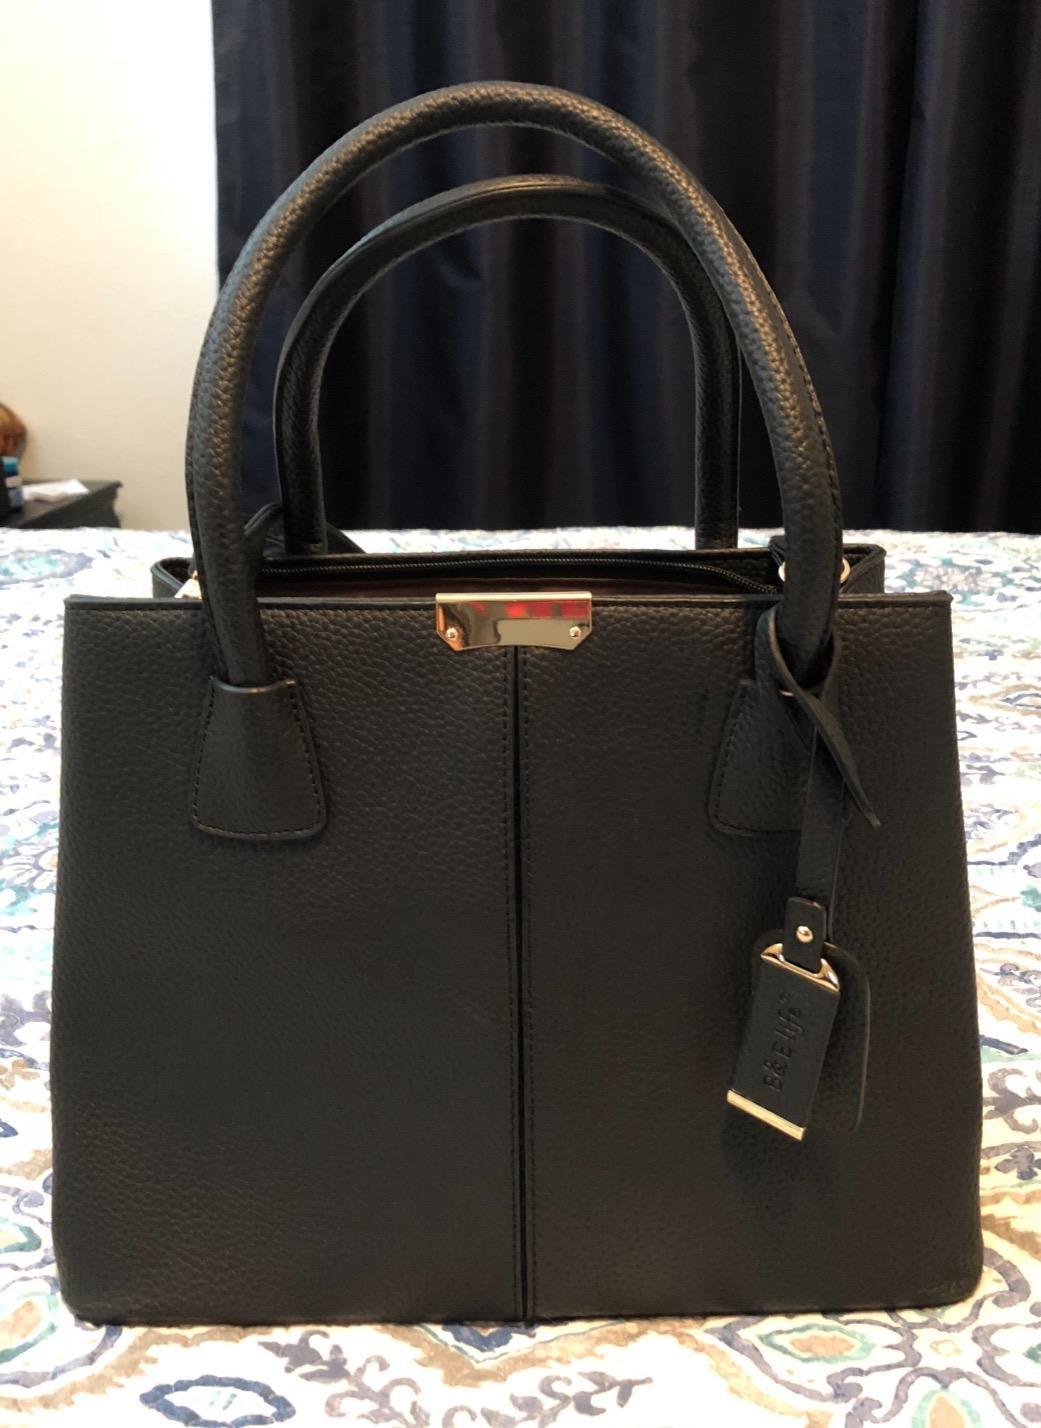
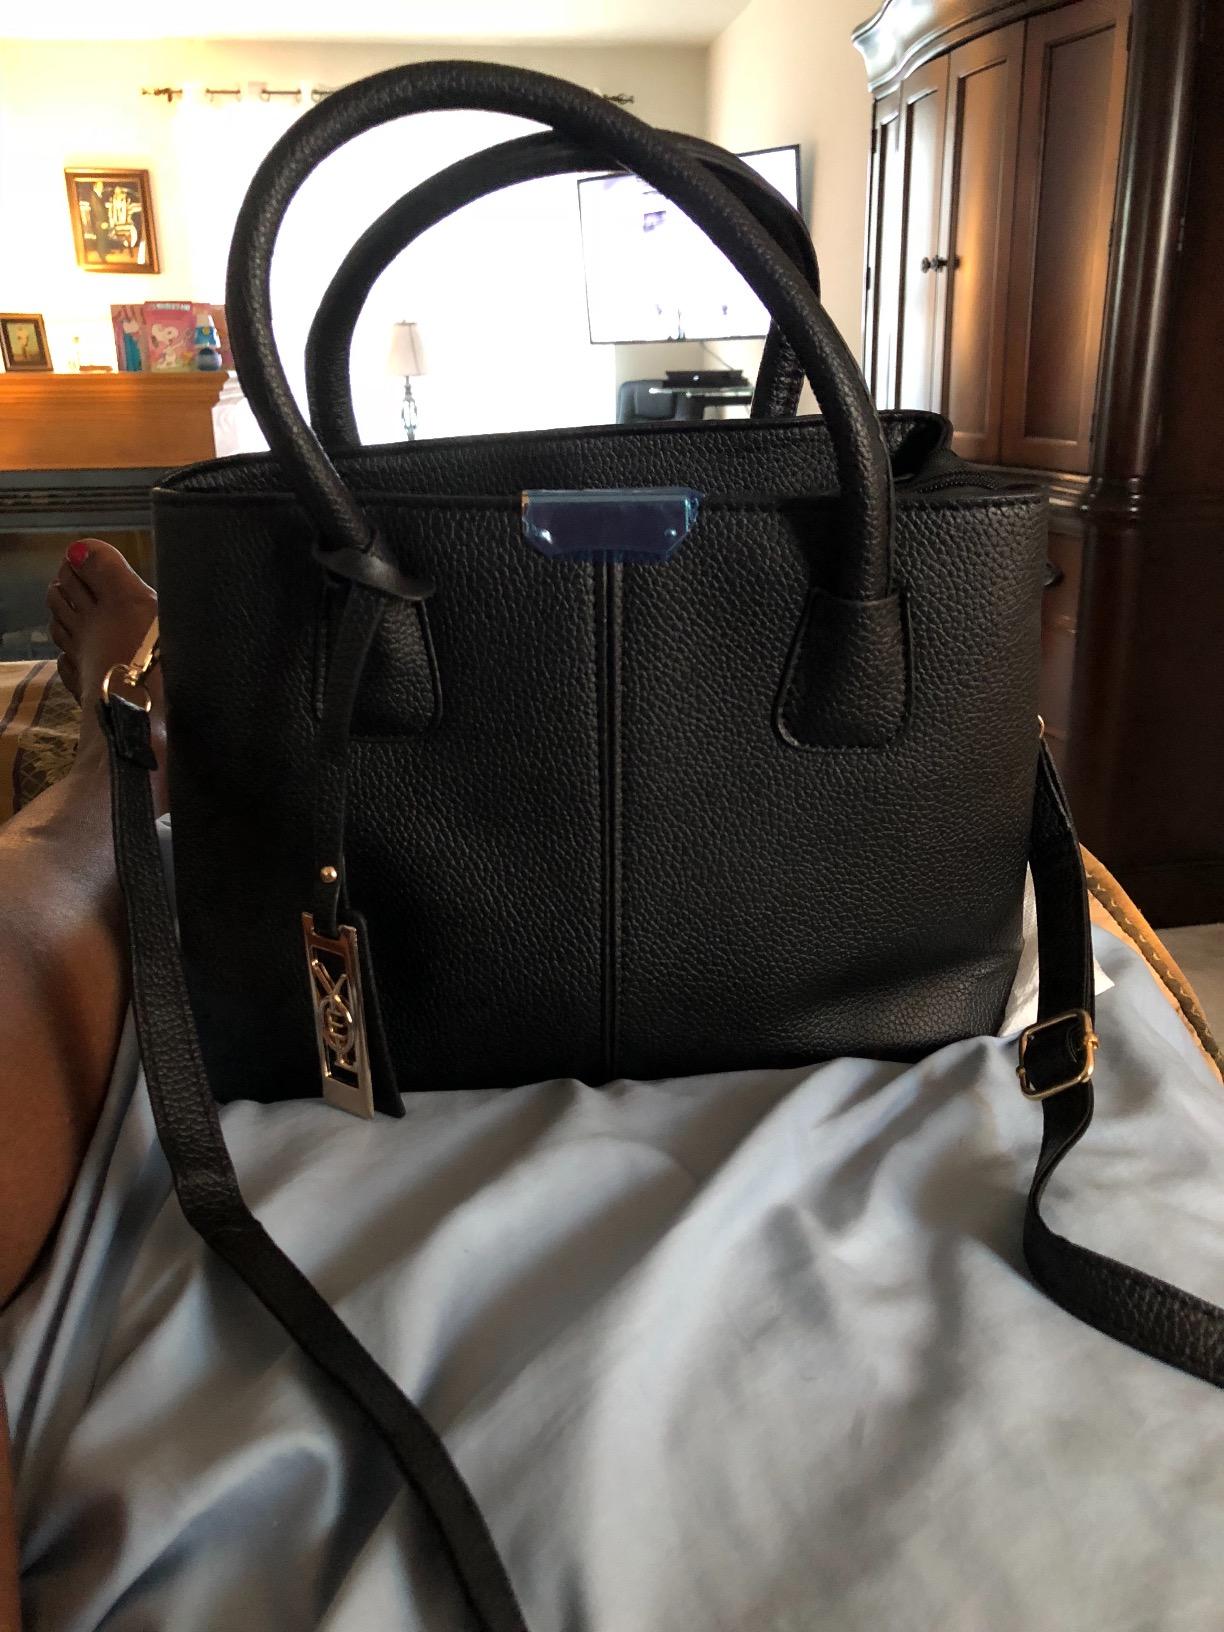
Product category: accessories_handbag
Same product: yes